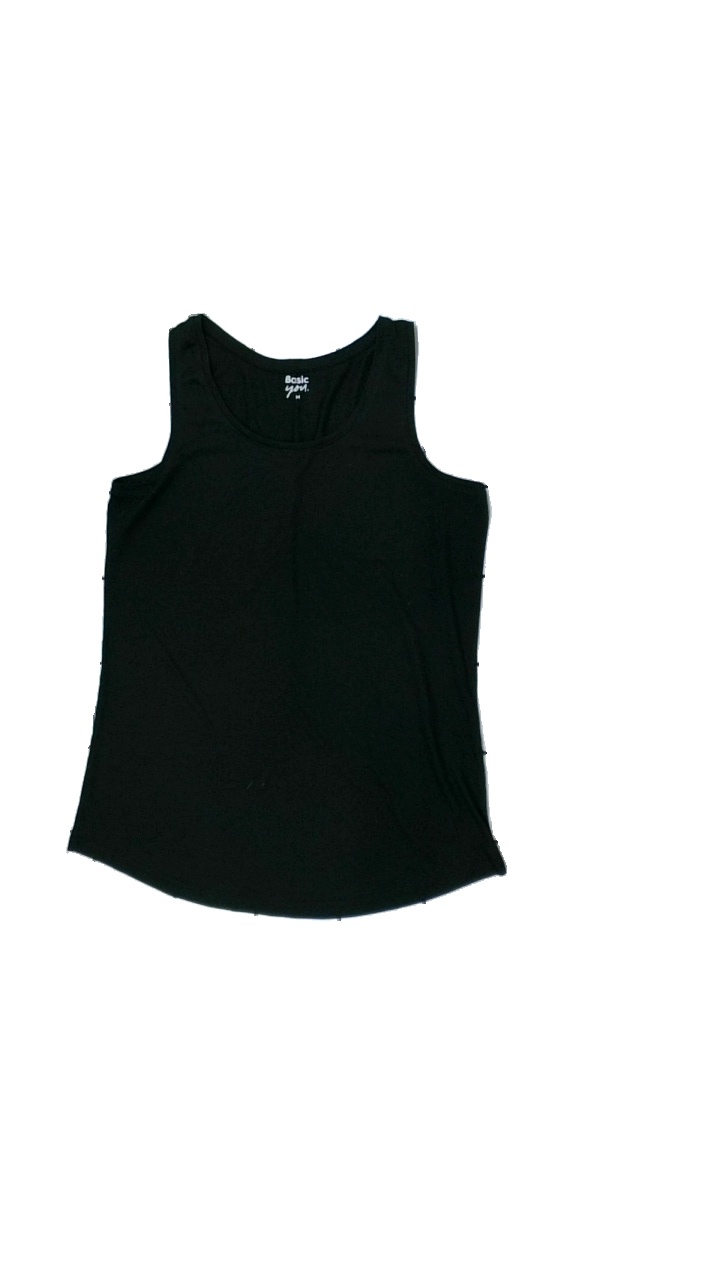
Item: Tank Top (Ladies)
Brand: Basic You
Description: linne
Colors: Black
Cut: C-collar
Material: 62% polyester 38% bomull
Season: All
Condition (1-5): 1
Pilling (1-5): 1
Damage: nopprigt/luddigt
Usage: Export
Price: <50